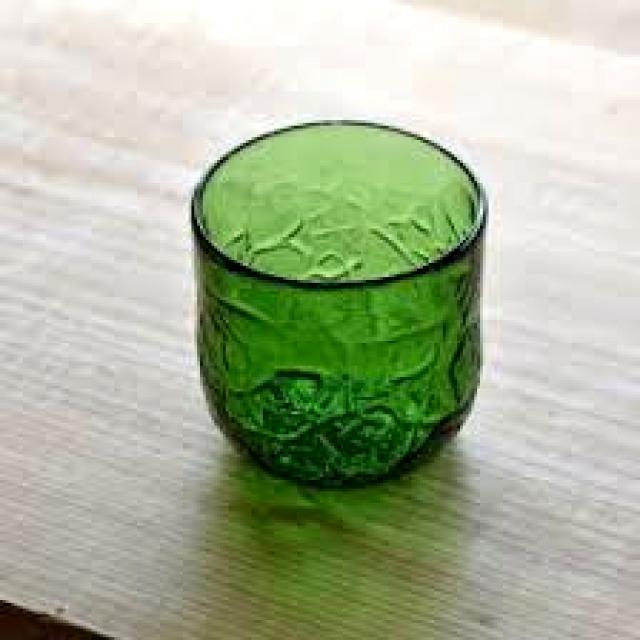
Label: Glass